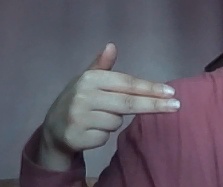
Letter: ghain